Joseph Conrad

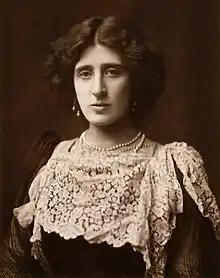
Lady Ottoline Morrell

Conrad spoke his native Polish and the French language fluently from childhood and only acquired English in his twenties. He would probably have spoken some Ukrainian as a child; he certainly had to have some knowledge of German and Russian. His son Borys records that, though Conrad had insisted that he spoke only a few words of German, when they reached the Austrian frontier in the family's attempt to leave Poland in 1914, Conrad spoke German "at considerable length and extreme fluency". Russia, Prussia, and Austria had divided up Poland among them, and he was officially a Russian subject until his naturalization as a British subject. As a result, up to this point, his official documents were in Russian. His knowledge of Russian was good enough that his uncle Tadeusz Bobrowski wrote him (22 May 1893) advising that, when Conrad came to visit, he should "telegraph for horses, but in Russian, for Oratów doesn't receive or accept messages in an 'alien' language."